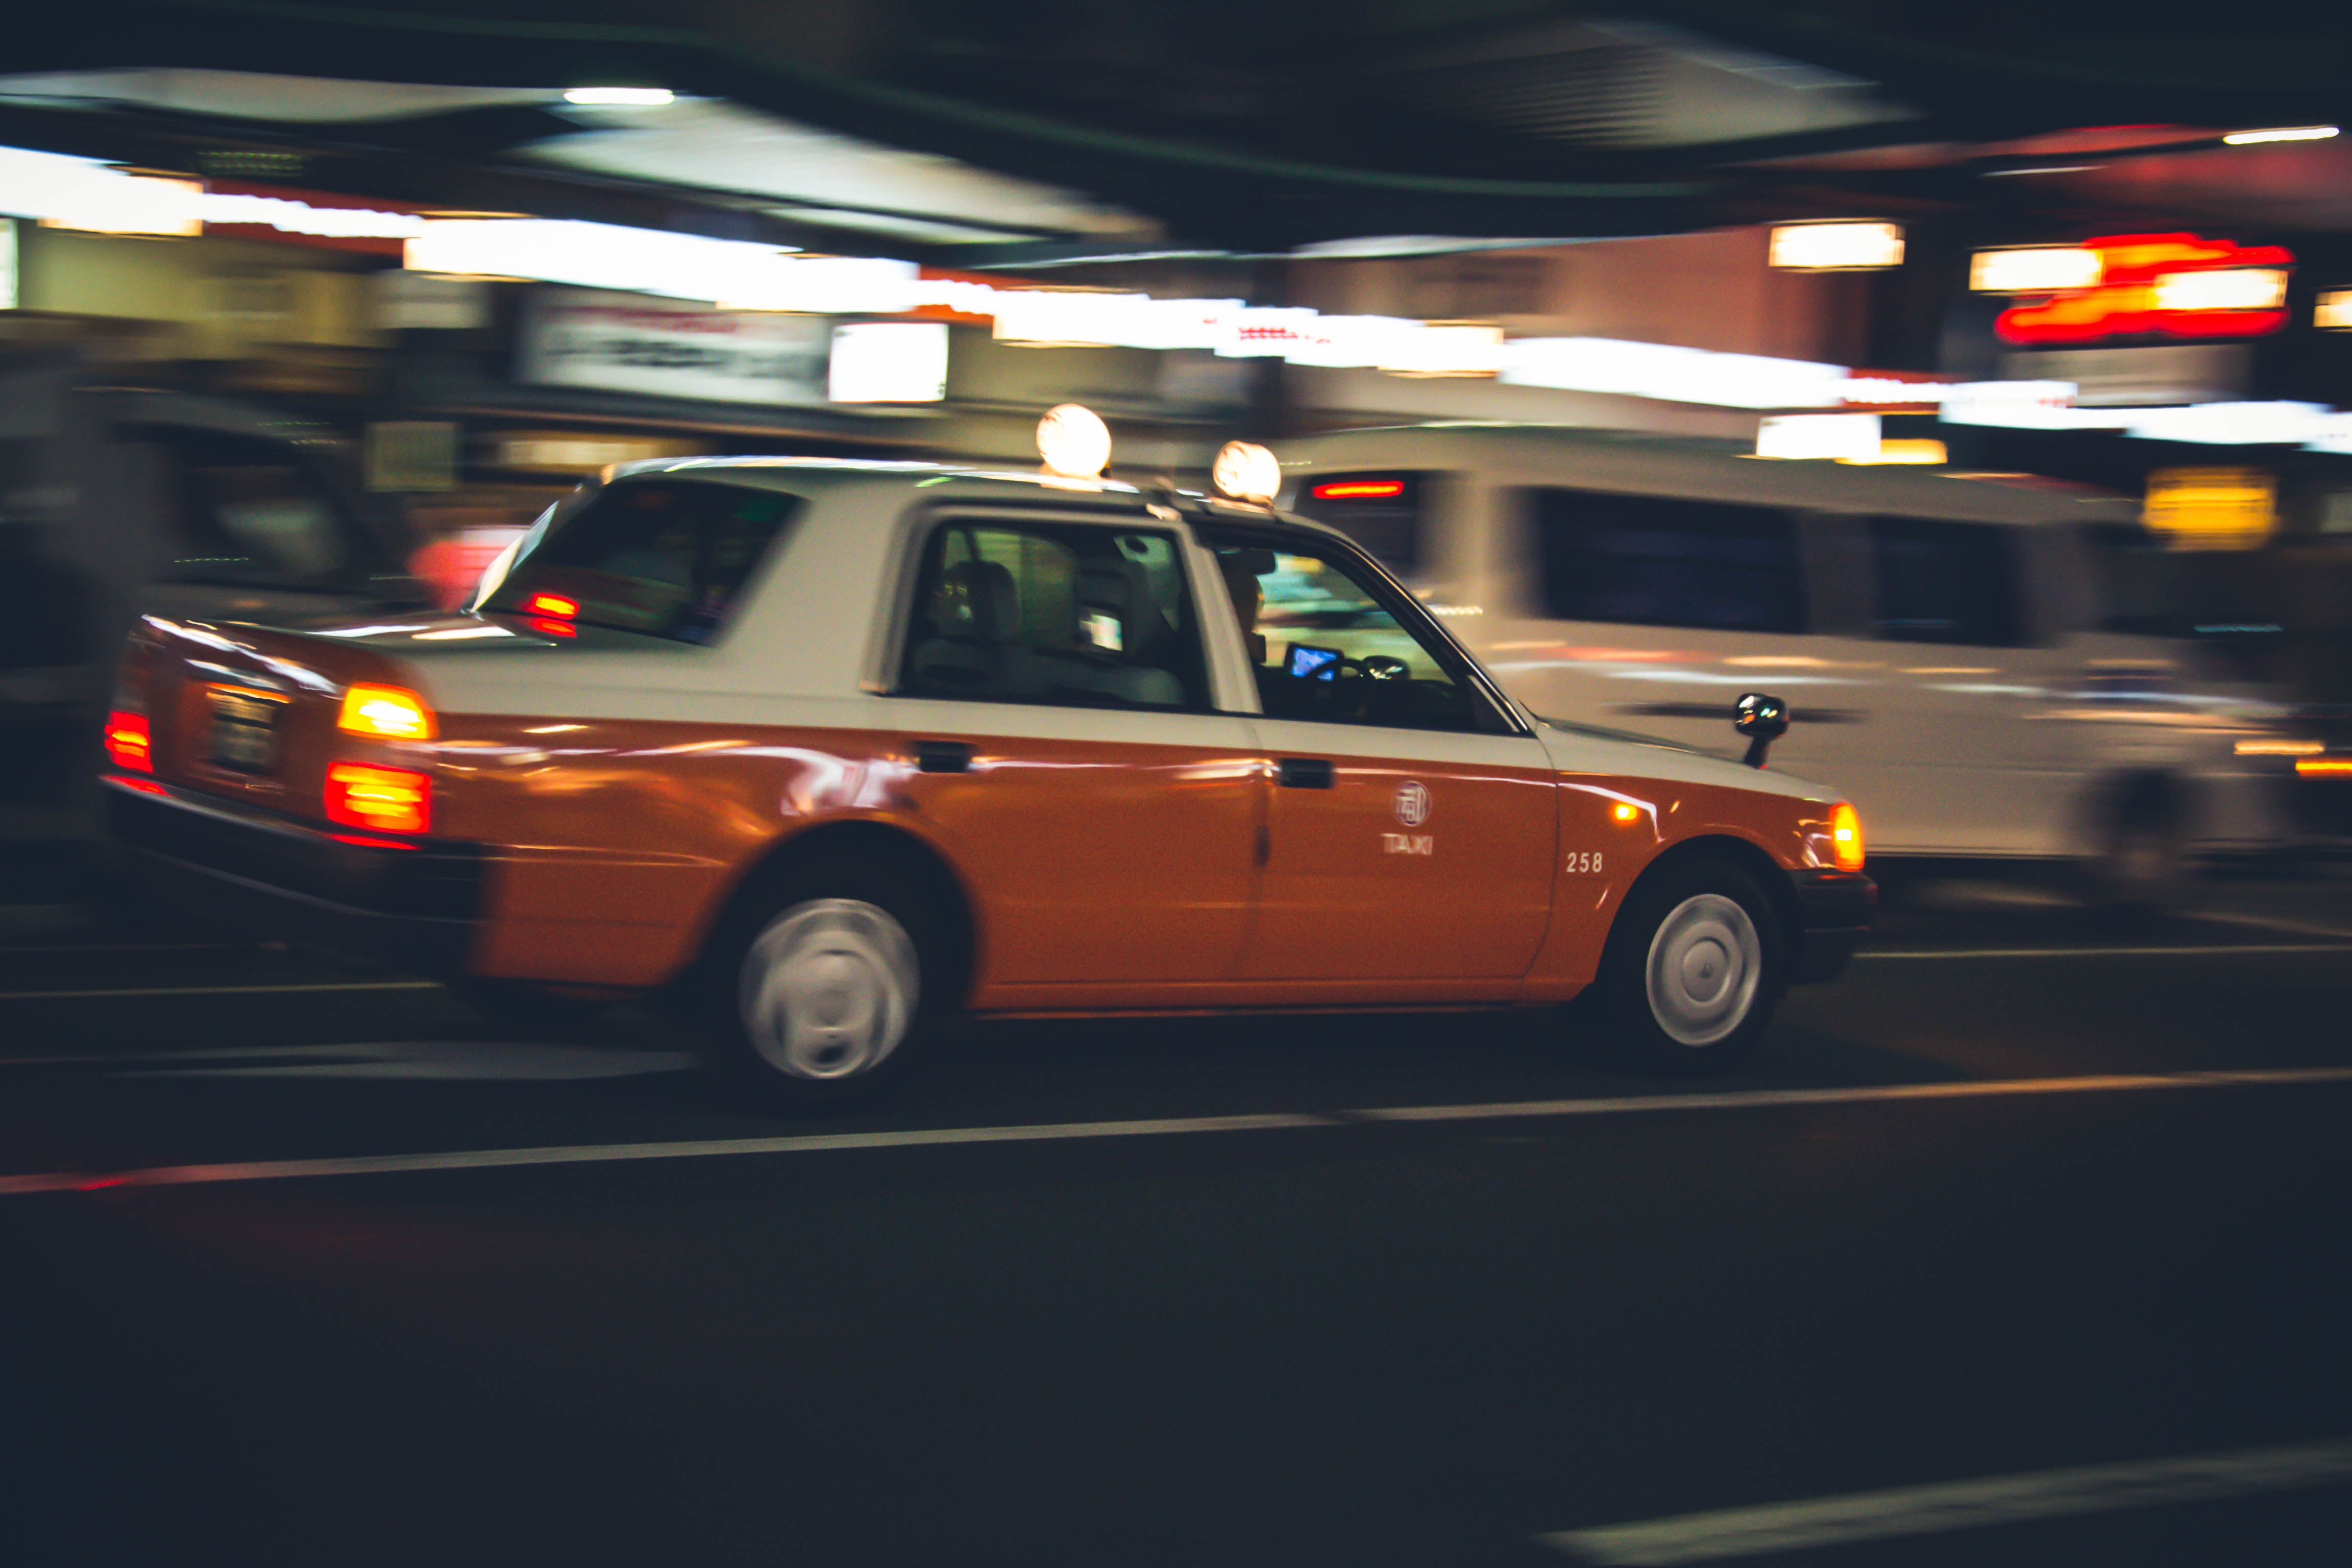
work, light, traffic, street, car, automobile, town, driving, city, urban, tourist, travel, taxi, cab, motion, transportation, transport, vehicle, ride, business, tourism, japan, moving, racing, public, kyoto, order, fast, driver, speeding, service, passenger, streaks, model car, land vehicle, auto racing, automobile make